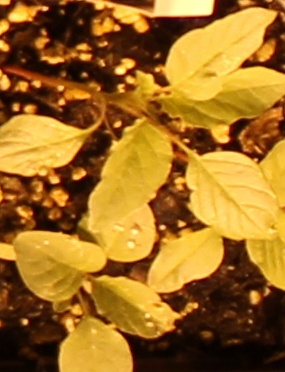
Label: Palmer Amaranth